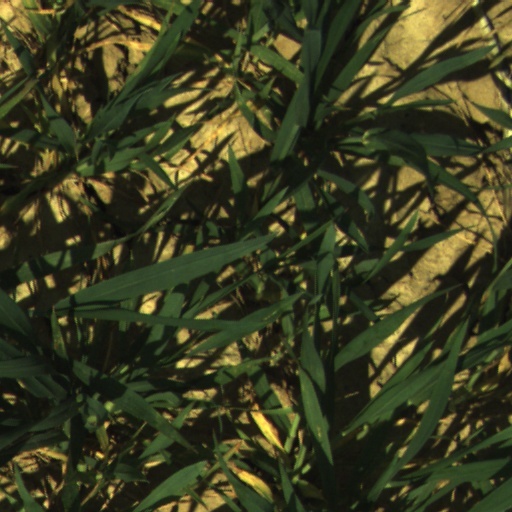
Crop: wheat